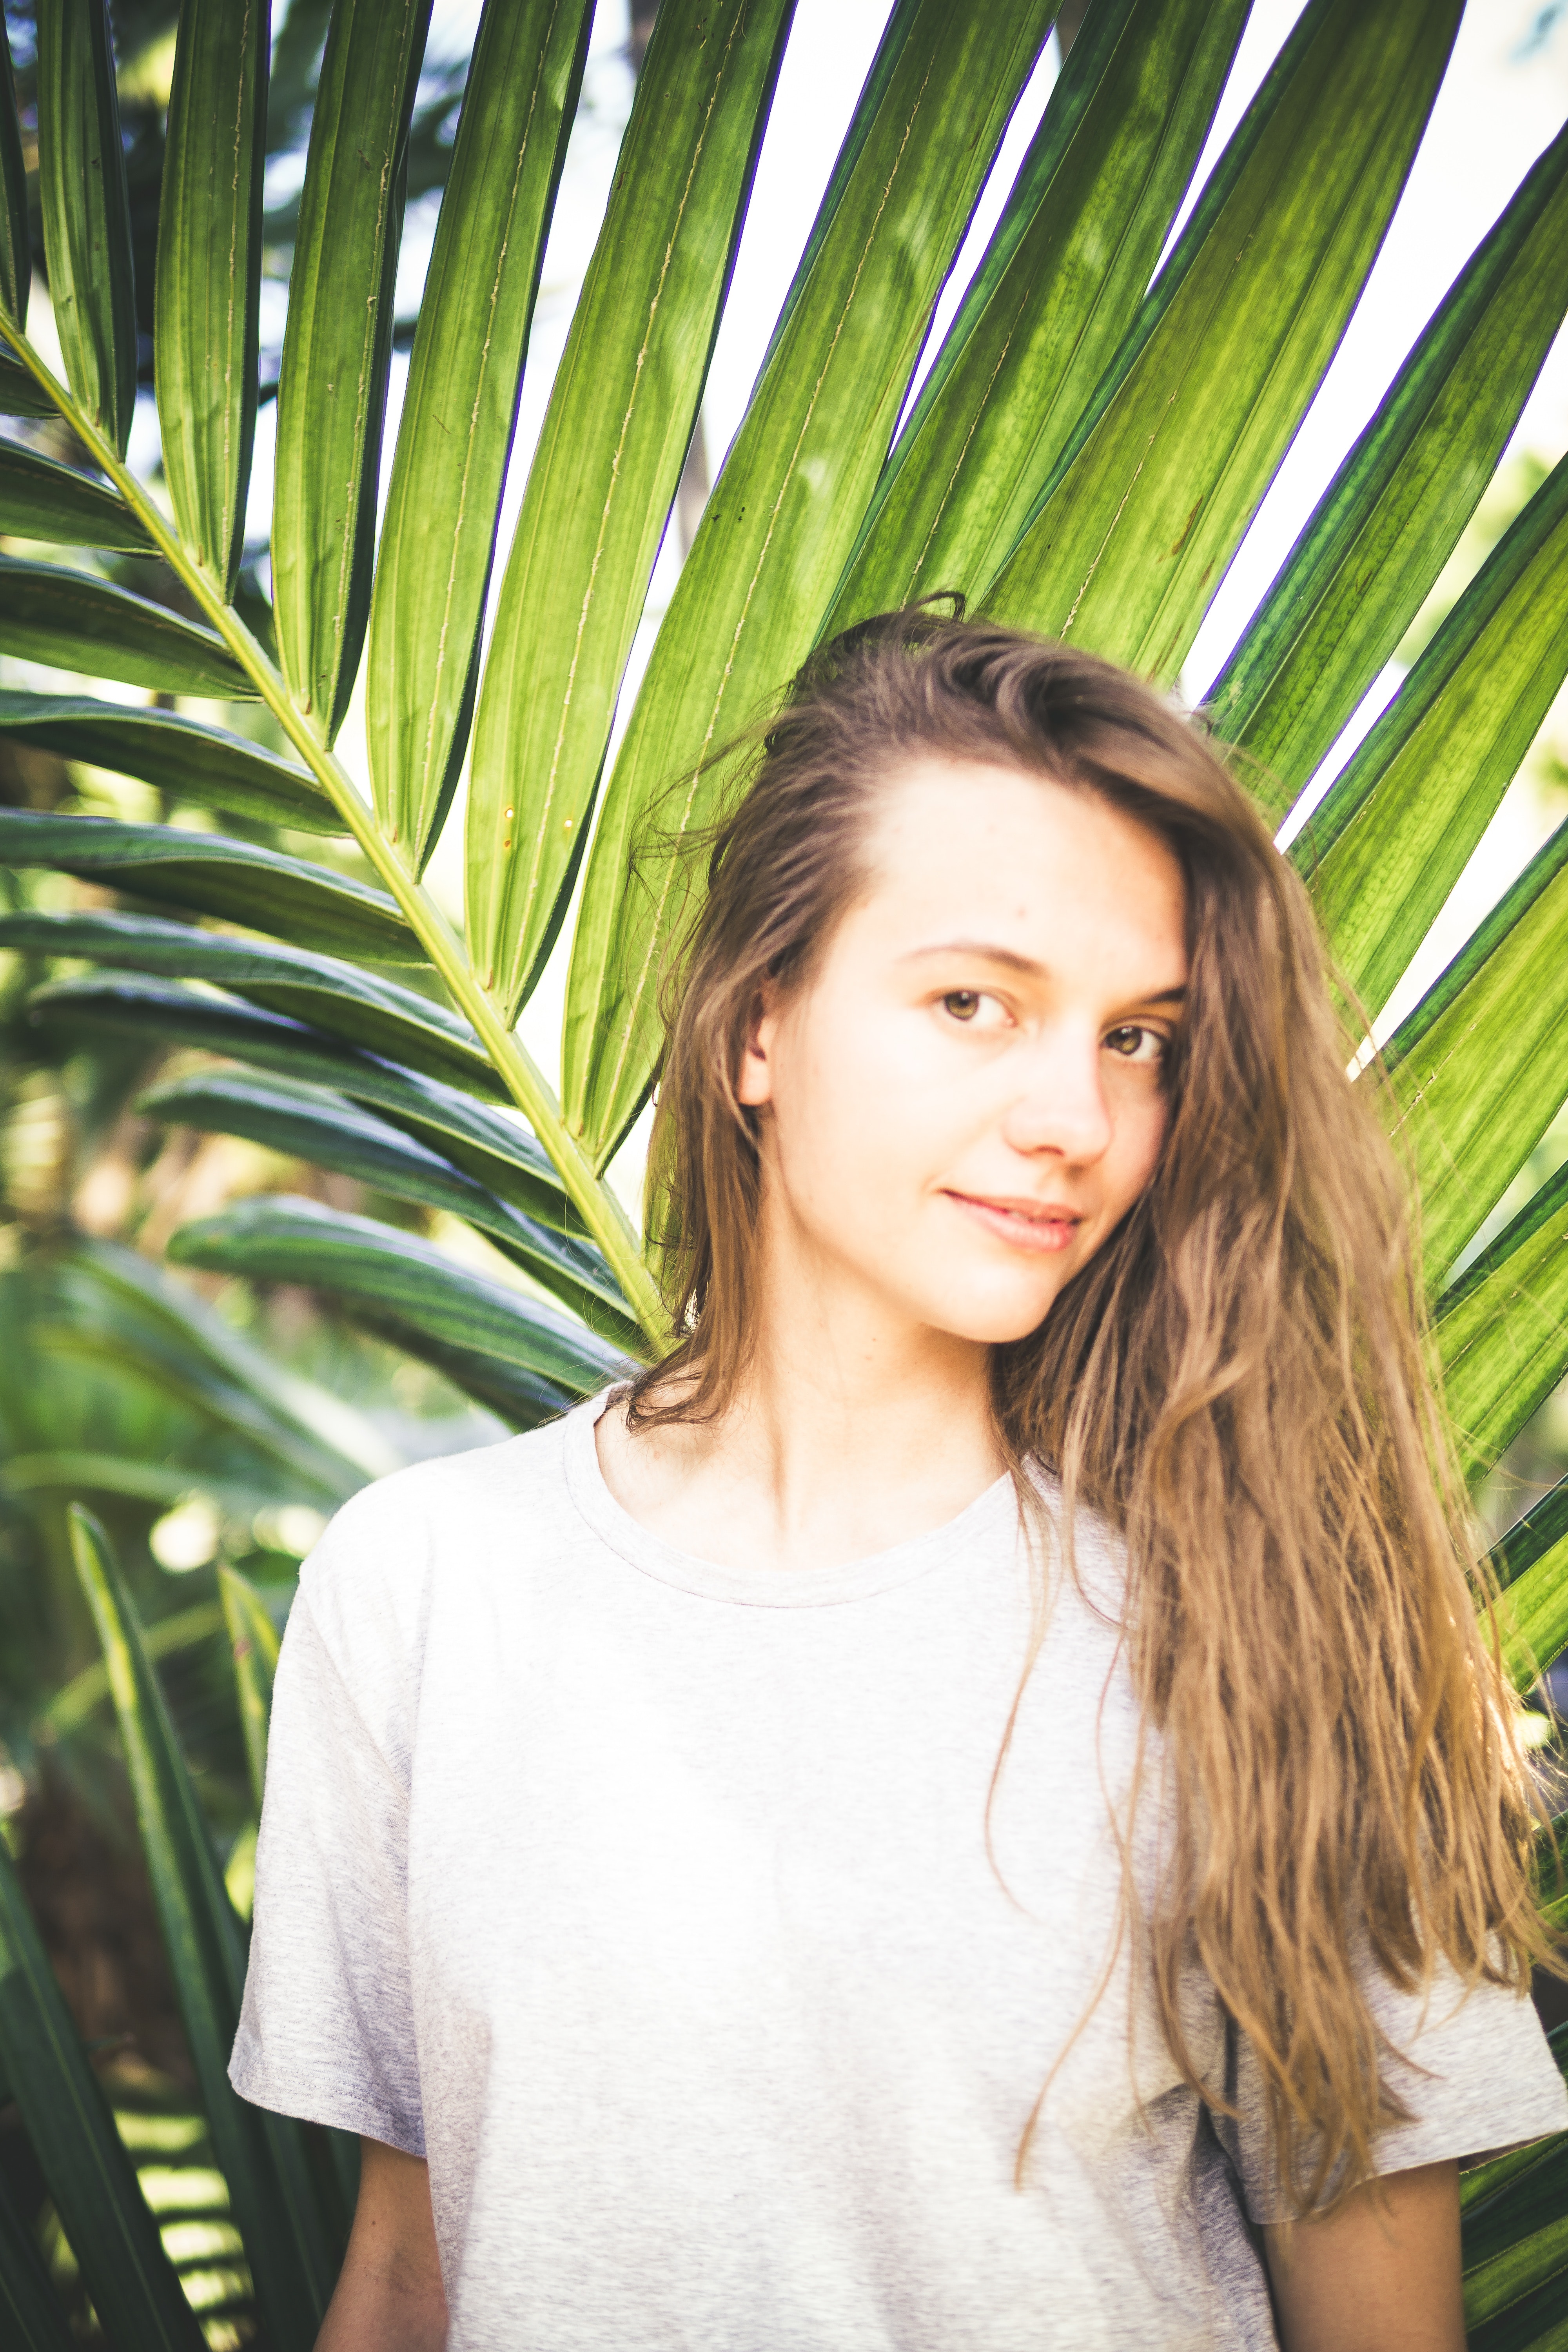
hair, white, face, green, beauty, hairstyle, head, skin, yellow, botany, tree, photo shoot, leaf, eye, fashion, long hair, photography, palm tree, smile, plant, grass, sunlight, arecales, model, brown hair, portrait photography, black hair, tropics